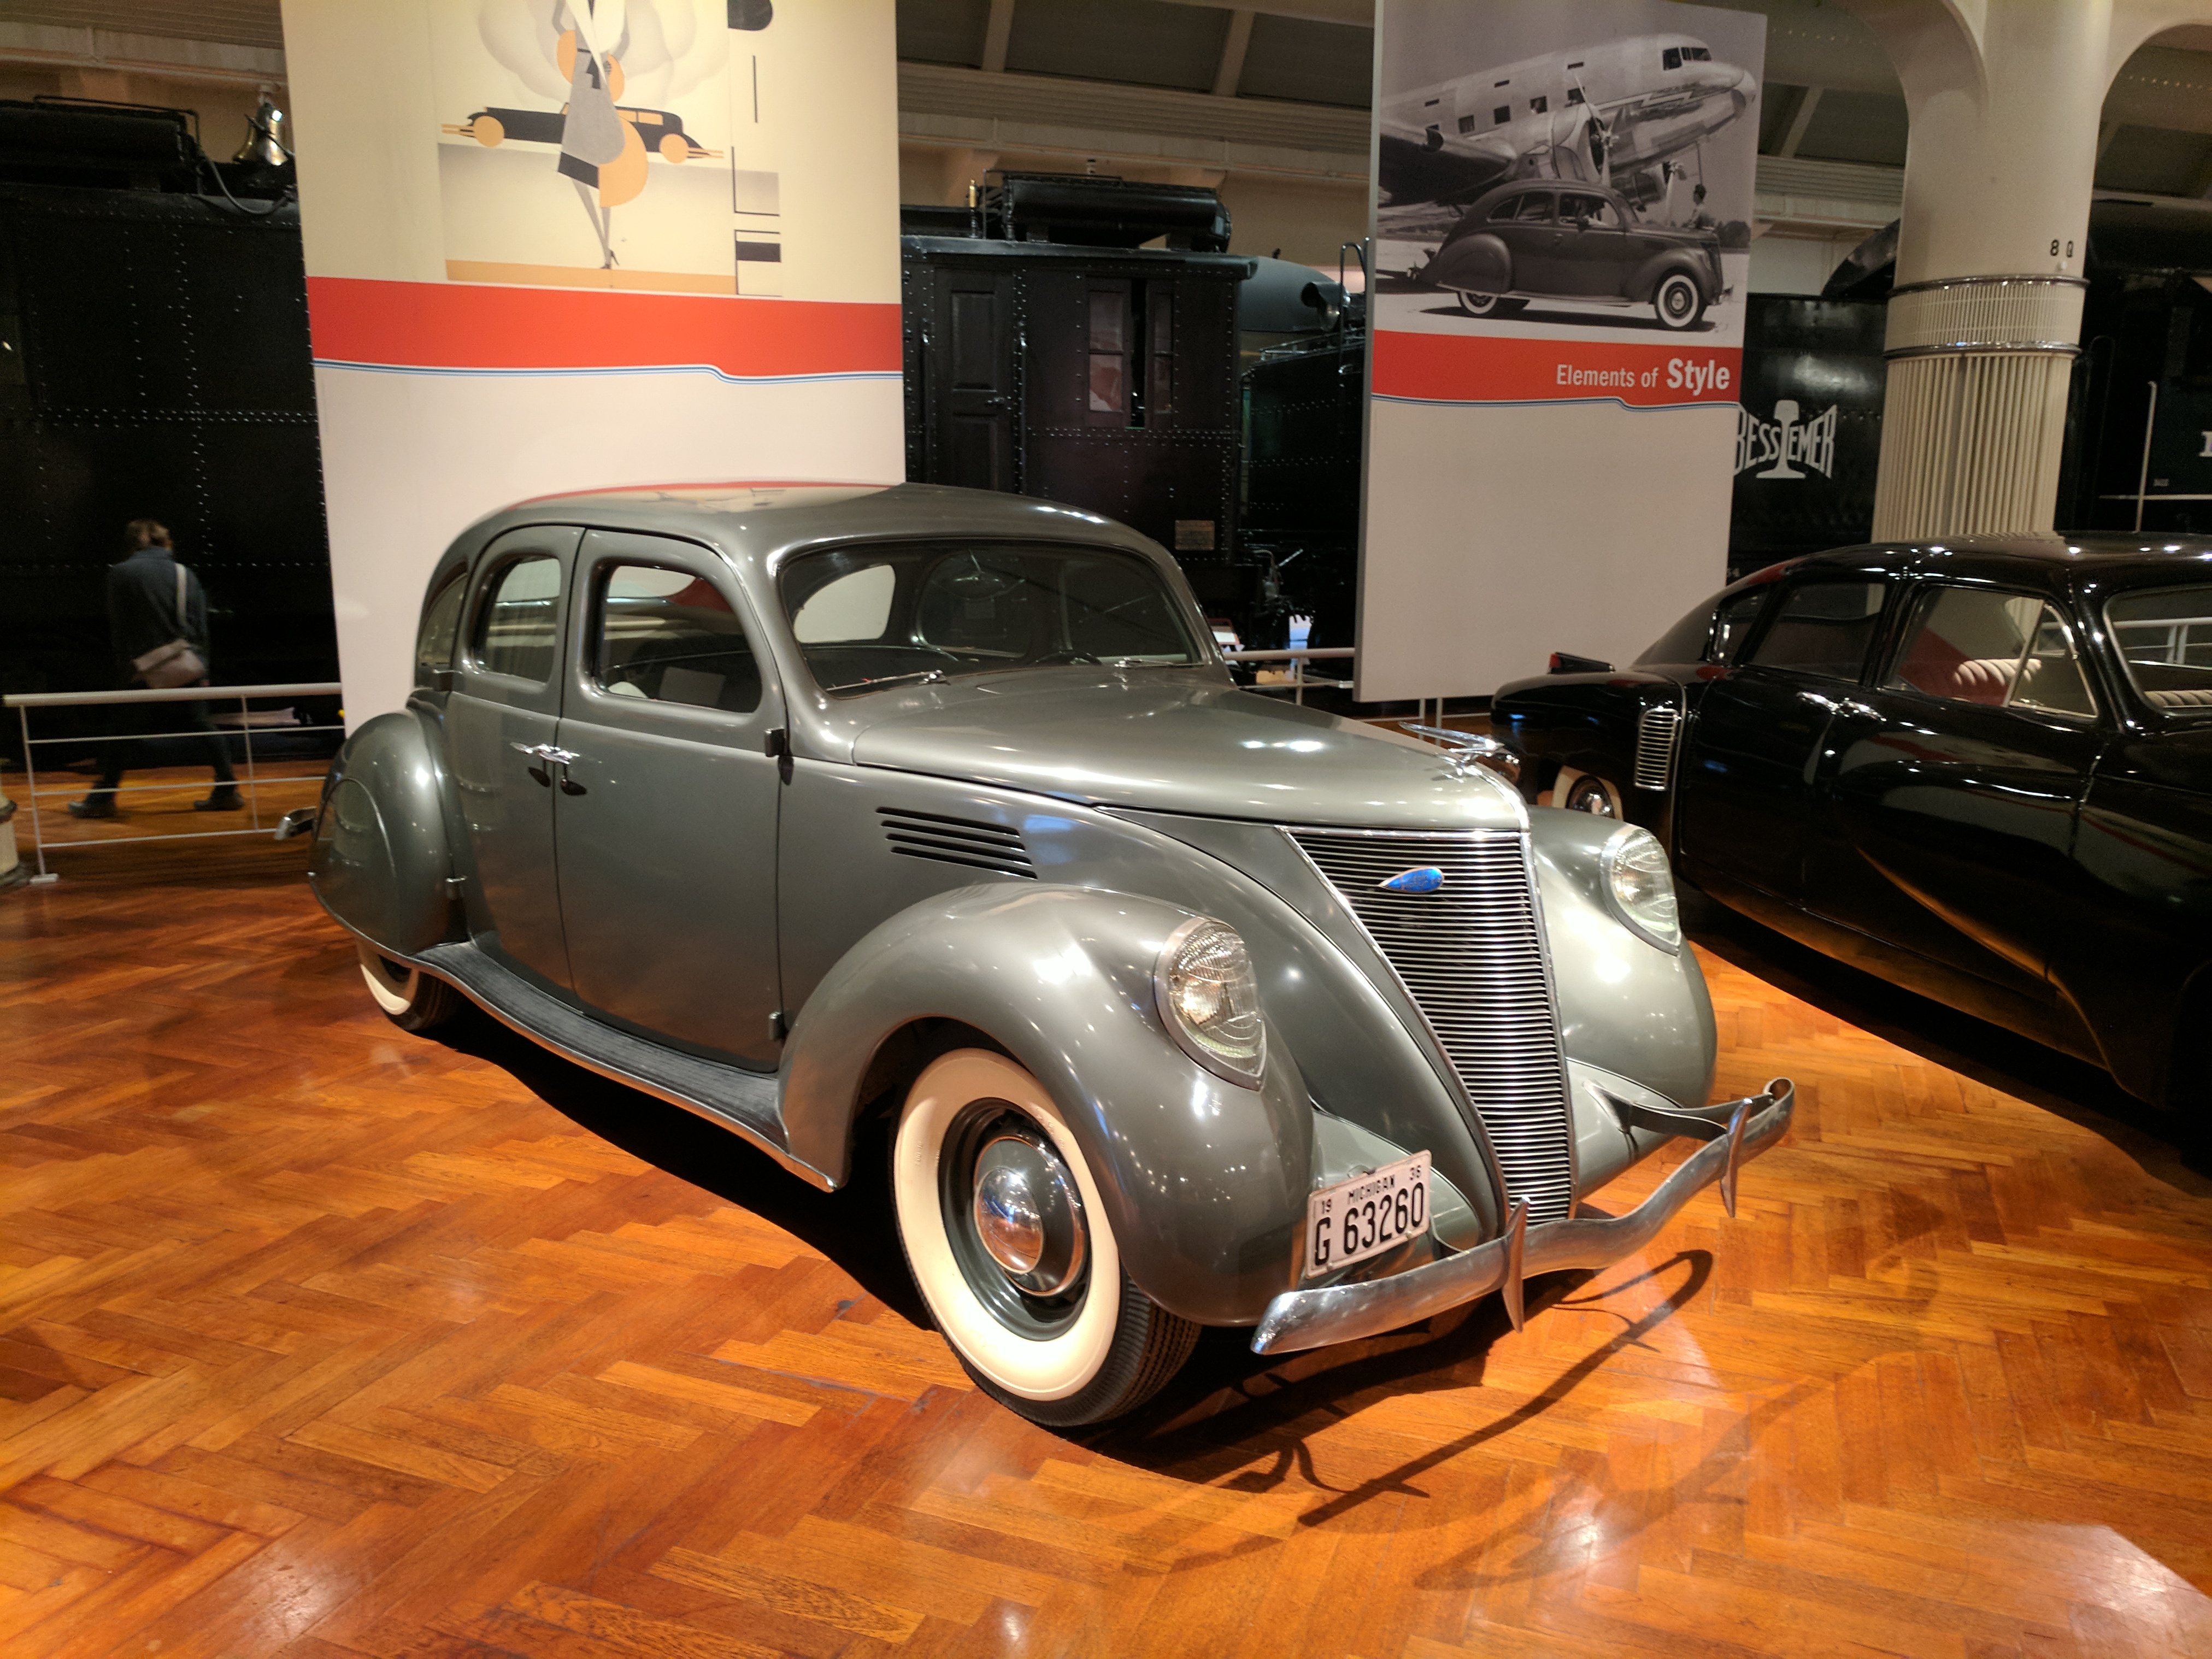
ford, museum, car, cars, auto, automobile, automobiles, machine, machines, land vehicle, vehicle, classic, classic car, motor vehicle, antique car, vintage car, coupe, sedan, custom car, vehicle door, hardtop, hot rod